Ángel Borlenghi

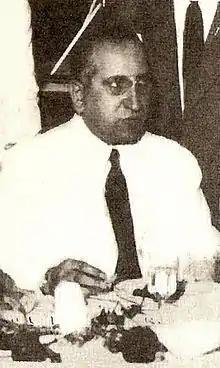
As Interior Minister, Borlenghi was entrusted by Perón not only to look after law enforcement - but also the opposition.

Handily elected in February 1946, Perón rewarded Borlenghi's tested support and organizational skill with an appointment as Interior and Justice Ministry. The post would give him purview over the courts, law enforcement and vetting power over most political strategy. He moved quickly to advance the president's agenda by organizing a Labor Party convention for the purpose of re-chartering it as the Peronist Party, in 1947, and ordered the purchase of a majority stake in Haynes Publishing, from which "El Laborista", "Mundo Peronista" and an array of other magazines were published as government mouthpieces. Through his control of the nation's largest police department, the 25,000-man "Policía Federal," Borlenghi had numerous opposition figures jailed. Some of the most intransigent were taken to a basement in the newly expanded Ramos Mejía Hospital (one of Buenos Aires' largest), where torture became routine.